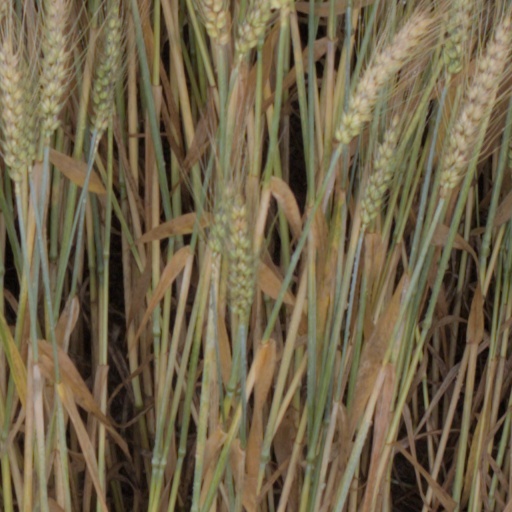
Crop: wheat